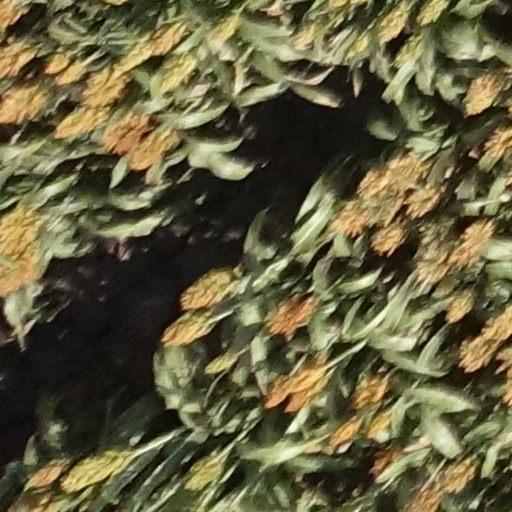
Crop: sorghum